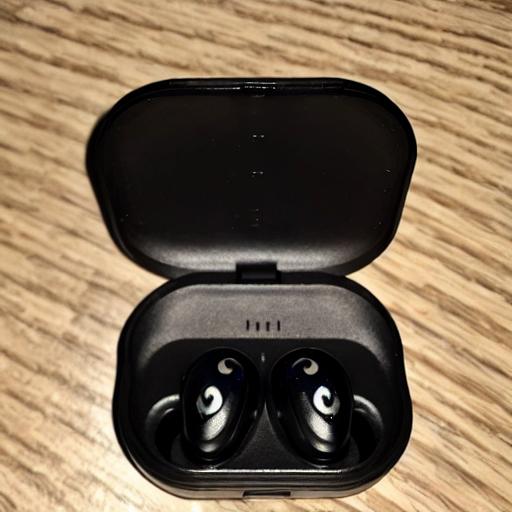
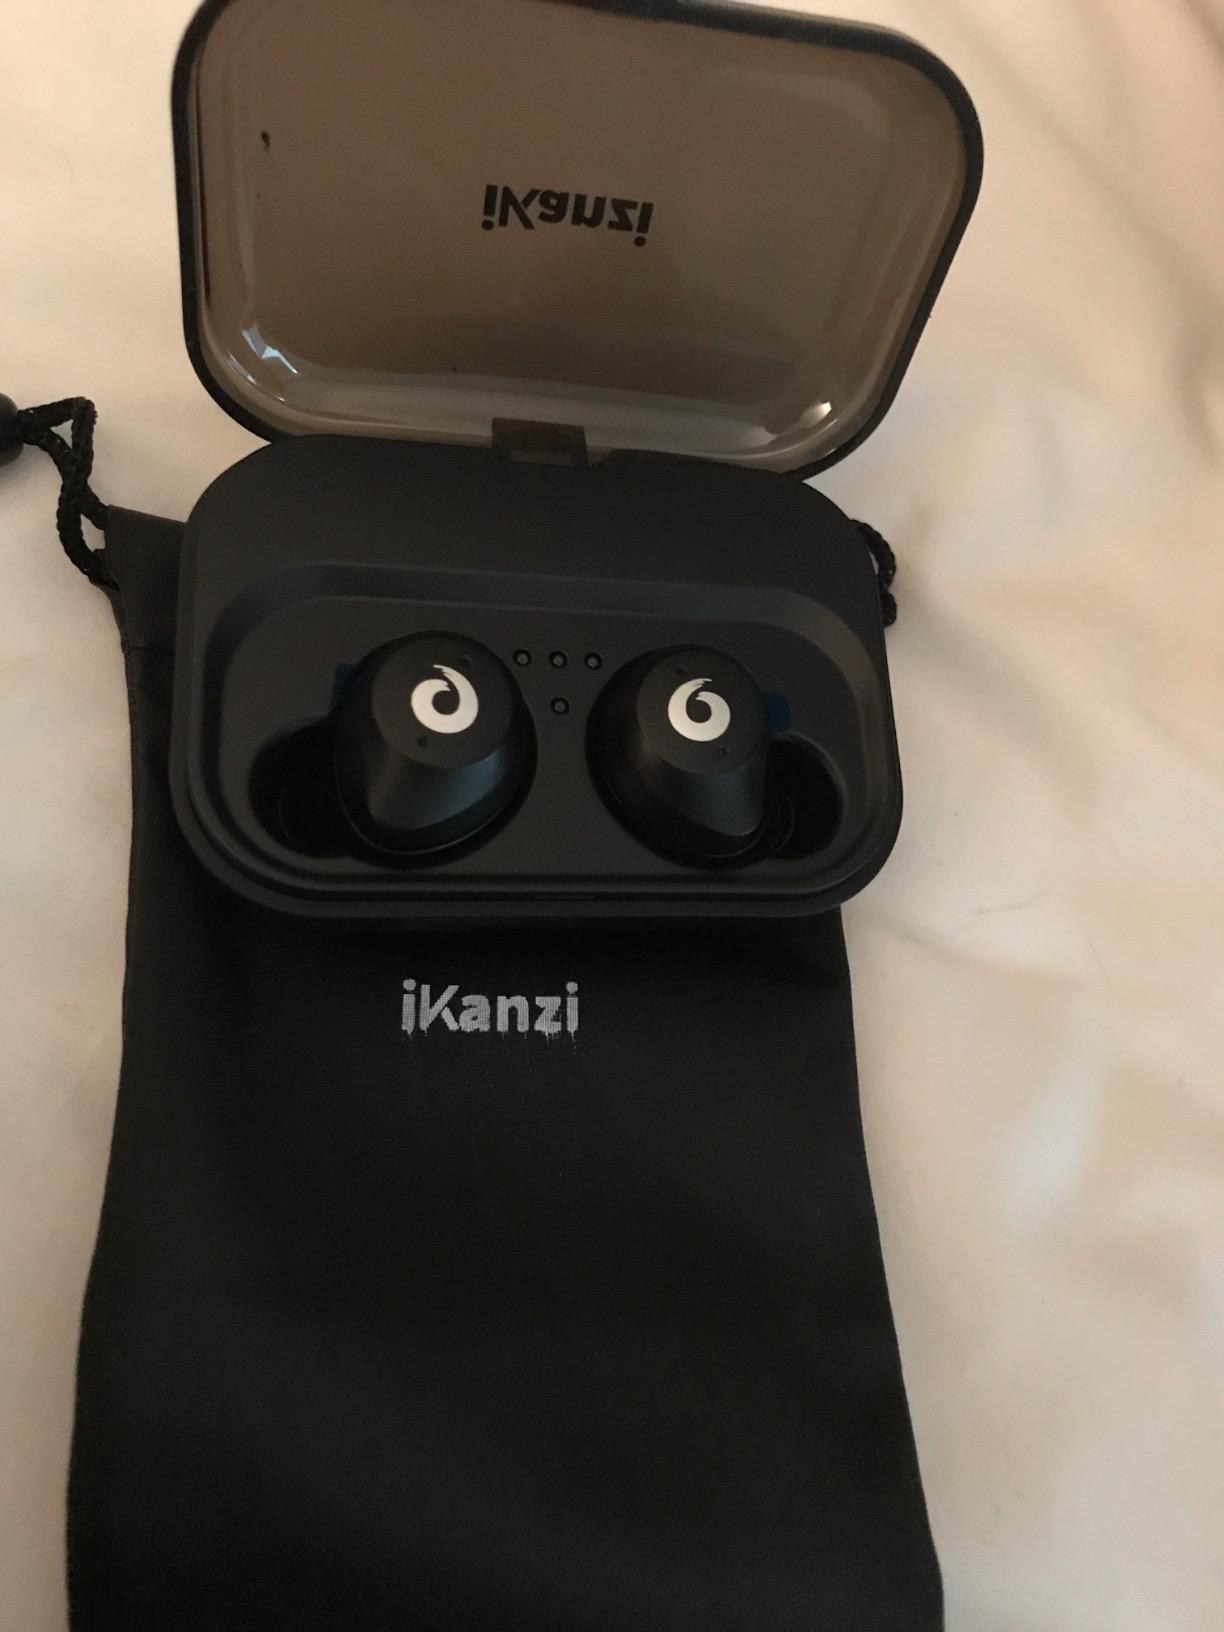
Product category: earbuds
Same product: no